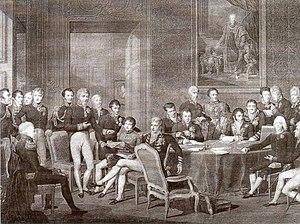
L’abolition de l'esclavage est, au Royaume-Uni, un processus particulièrement précoce qui trouve son aboutissement en 1833. Il s'explique notamment par l'émergence dès la fin du XVIIIᵉ siècle d'un puissant mouvement abolitionniste, notamment dans les milieux non conformistes. Ces sociétés visaient, dans un premier temps, à abolir uniquement la traite, en escomptant que son abandon entraînerait le dépérissement progressif et graduel du système esclavagiste fondé sur elle. La propagande très efficace diffusée par ces sociétés abolitionnistes rencontra un écho certain au sein de l'opinion publique britannique, écho concrétisé dans la production de pétitions spectaculaires comme les affectionnaient les milieux radicaux britanniques de cette époque. Ces pétitions étaient ensuite présentées au Parlement pour appuyer l'action de ceux de ses membres qui militaient pour l'abolition, tel William Wilberforce.
La révolution de mars est une révolution qui se déroule dans la Confédération germanique en 1848 et 1849. Elle est associée au Printemps des peuples, un ensemble des révolutions qui éclatèrent entre mars 1848 et la fin de l'été 1849 au sein de la Confédération germanique, dans les provinces et pays sous domination de l'empire d'Autriche et du royaume de Prusse.
La révolution de Mars, également dénommée révolution allemande de 1848, est le Printemps des peuples germaniques. Il s'agit de l'ensemble des révolutions qui éclatent entre mars 1848 et la fin de l'été 1849 au sein de la Confédération germanique et dans les provinces et pays sous domination de l'empire d'Autriche et du royaume de Prusse.